Al Urban (photographer)

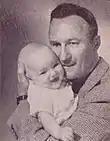
A photo captioned "Urban and daughter" from a 1953 profile in "Tomorrow's Man".

Little is known of Urban's upbringing or personal life. According to an article in the "Chicago Daily News", he attended St. Benedict's Preparatory School in Newark, New Jersey, and played on the basketball team.